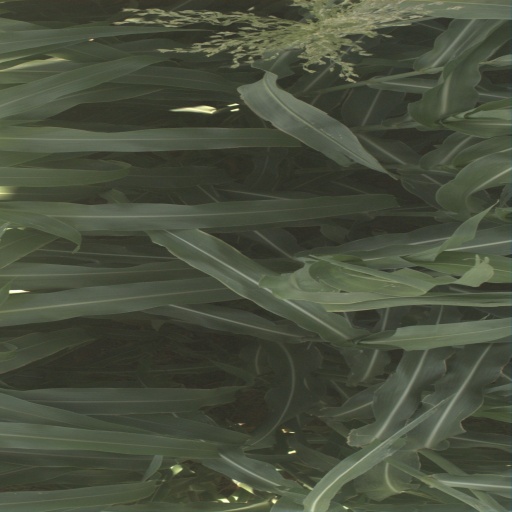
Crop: sorghum